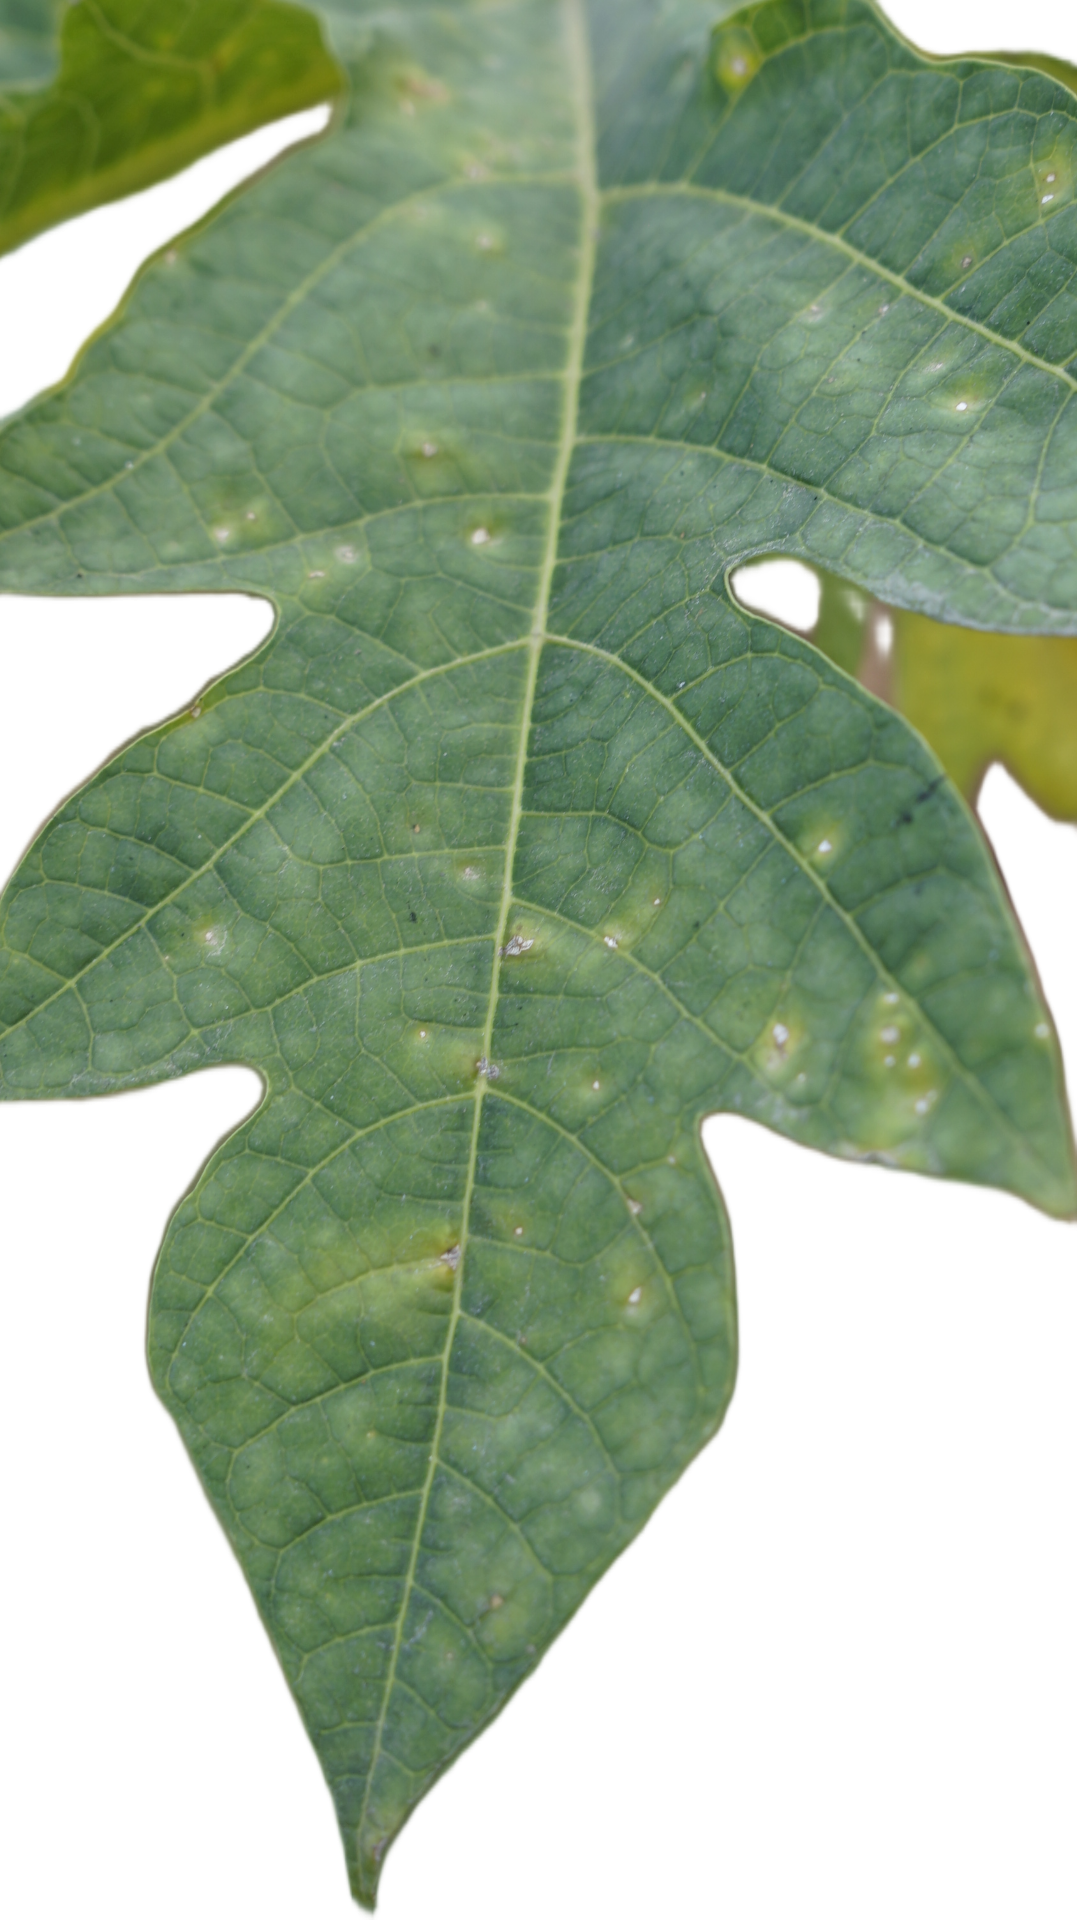
Crop: Papaya
Label: Carica_Insect_Hole